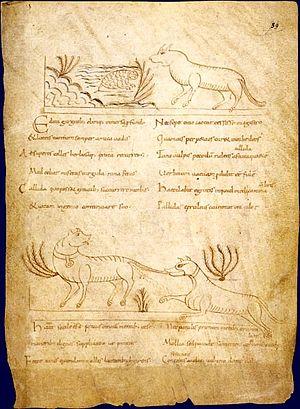
Fables latines Le Renard et le Chien Avianus, Fables. Manuscrit latin du Xe siècle BnF, Manuscrits, Nouvelles Acquisitions latines 1132 fol. 39
Avianus est un poète romain tardif ayant probablement vécu à la fin du IVᵉ et au début du Vᵉ siècle.